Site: brandenburg
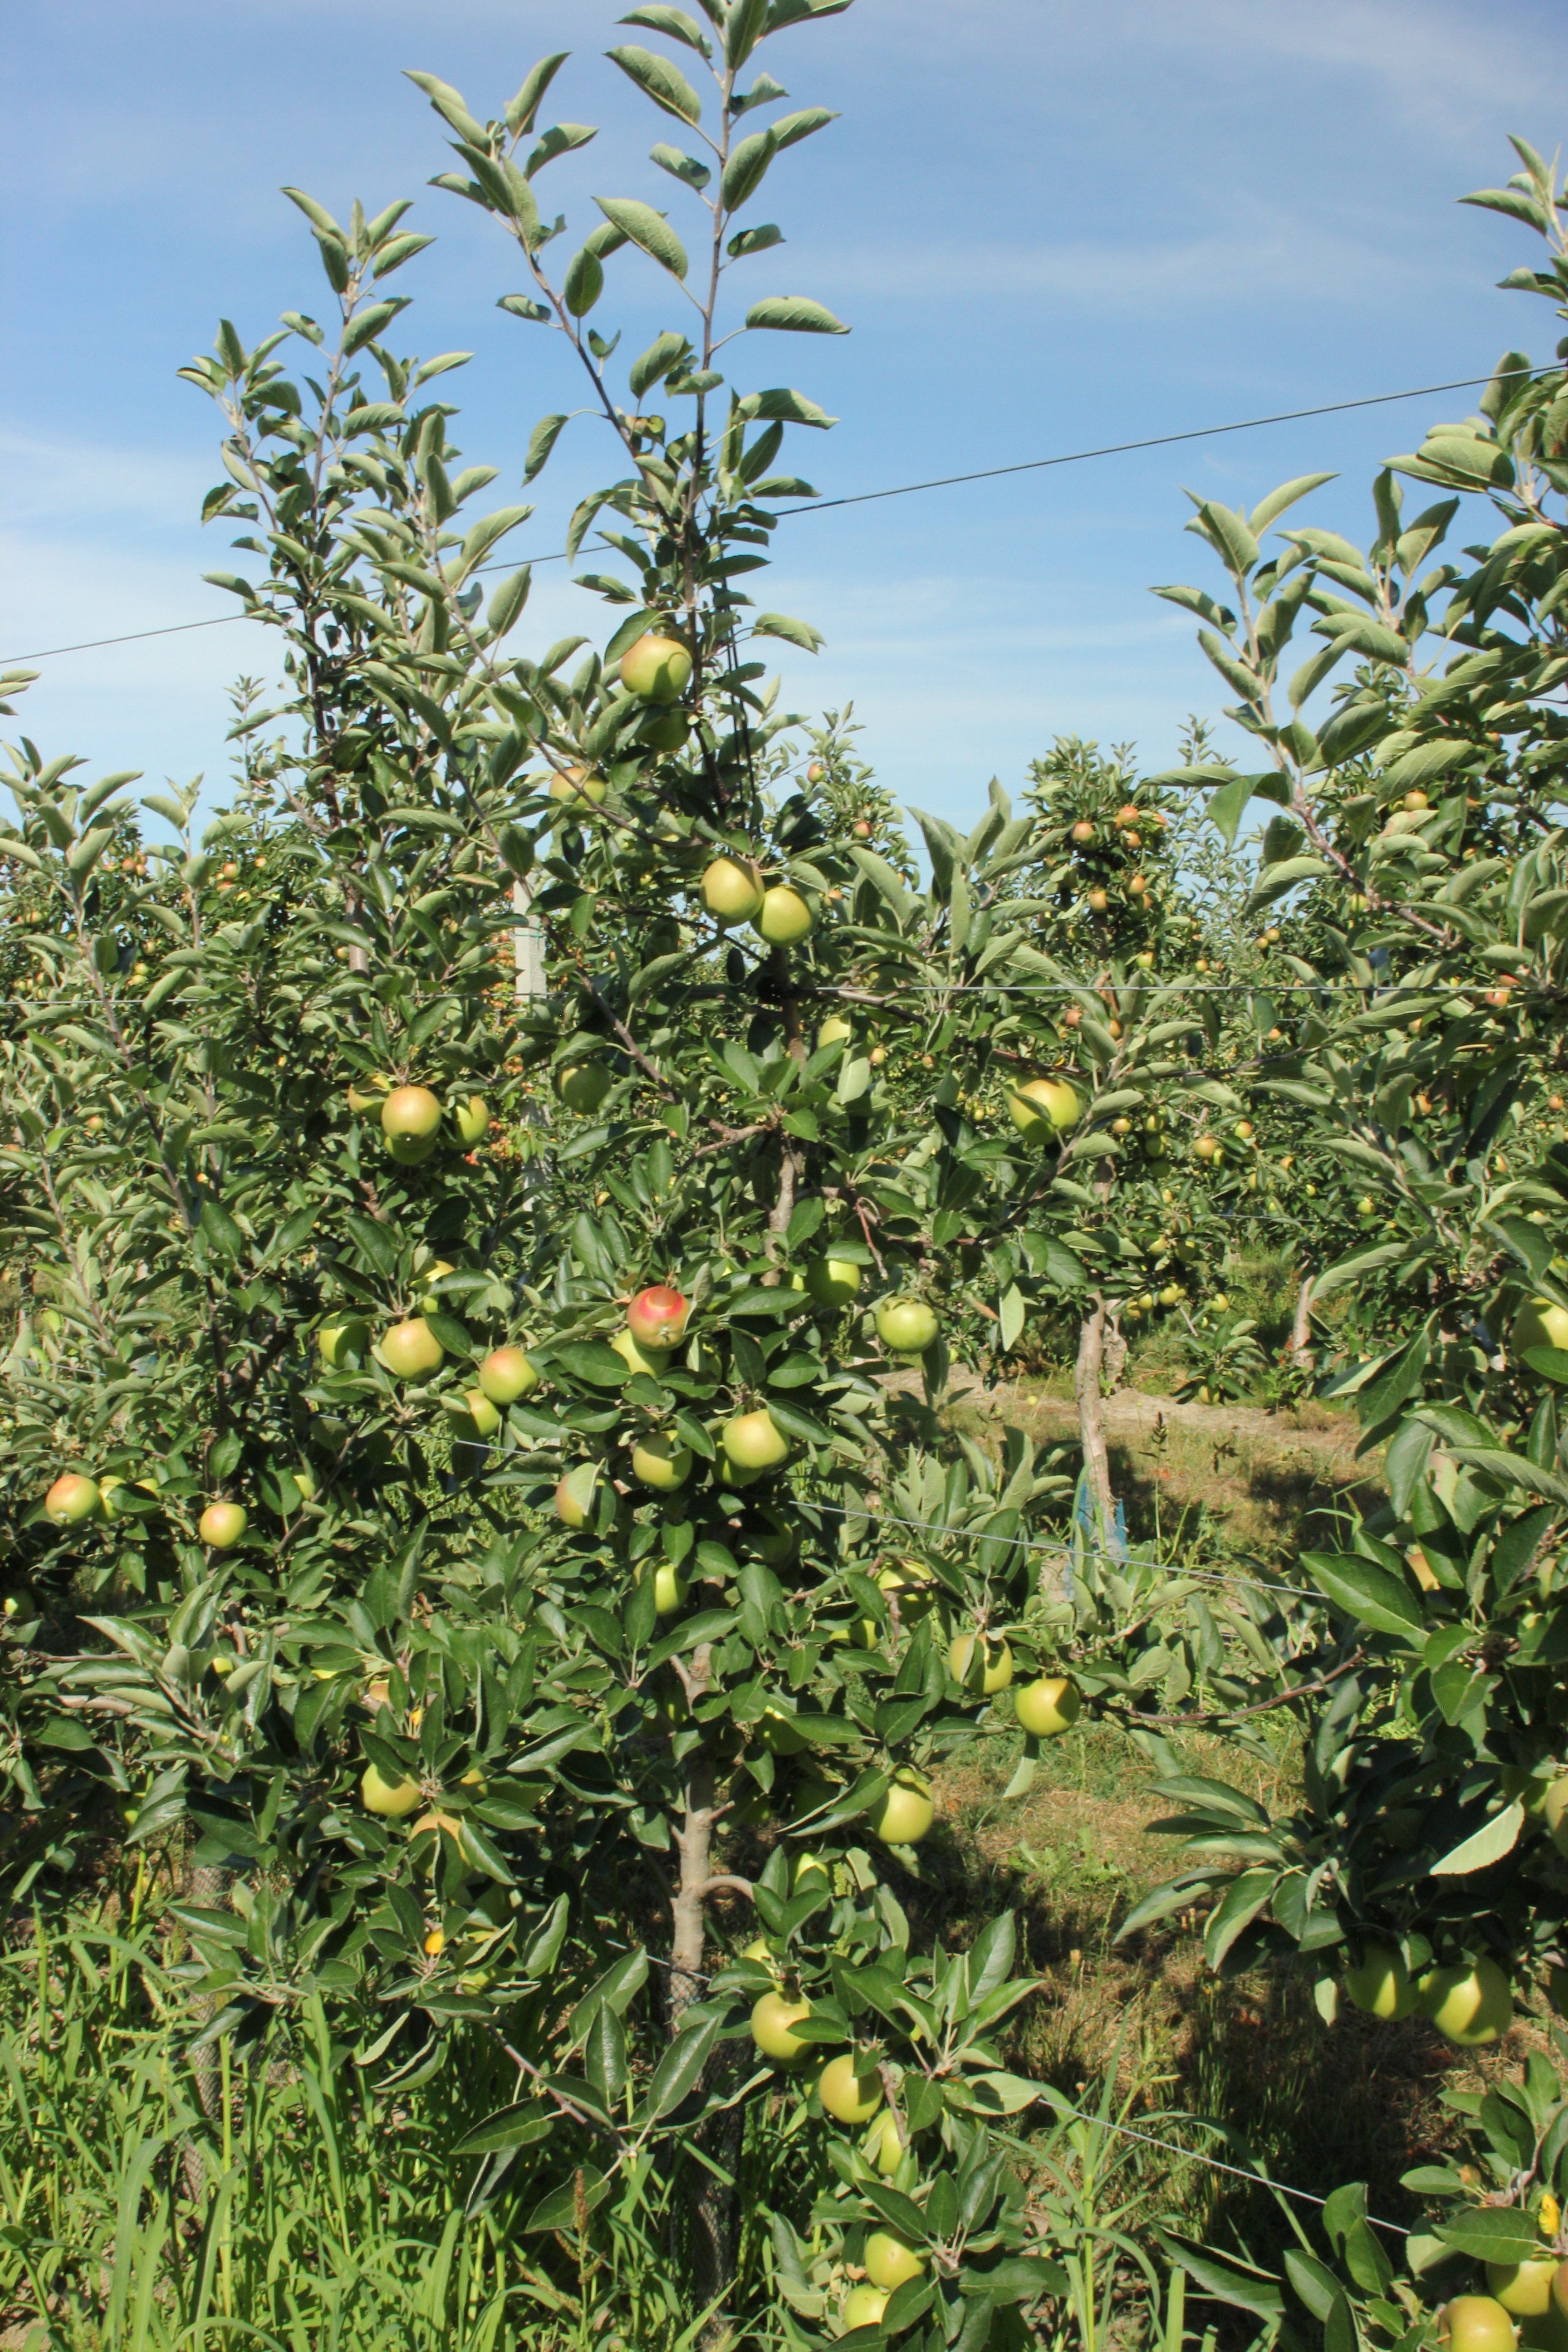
Growth stage (BBCH 77): Development of fruit